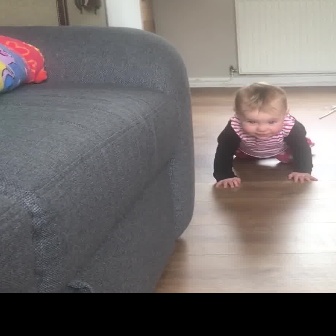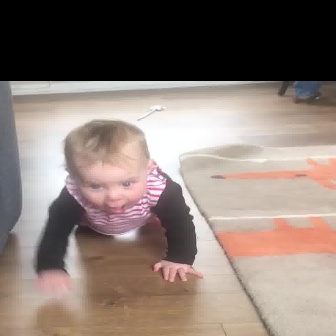
  Please identify the target specified by the bounding box [212,83,317,187] in the first image and locate it in the second image. Return the coordinates in [x_min,y_min,x_max,y_max] format.
Answer: [30,120,201,291]